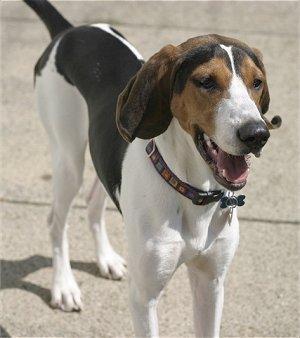
Walker_hound